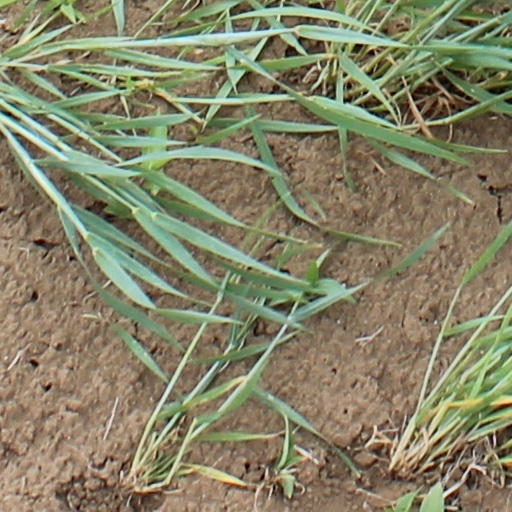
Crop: wheat